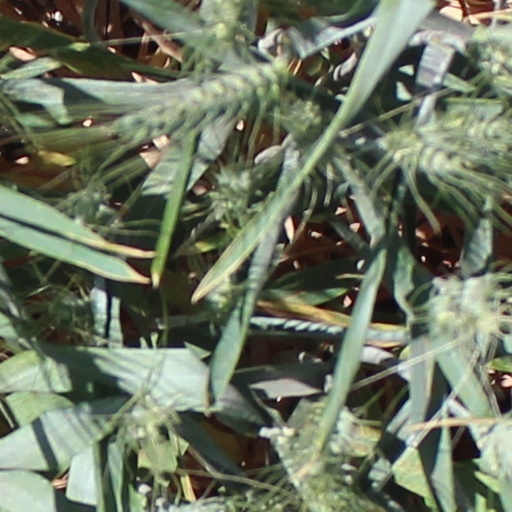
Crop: wheat